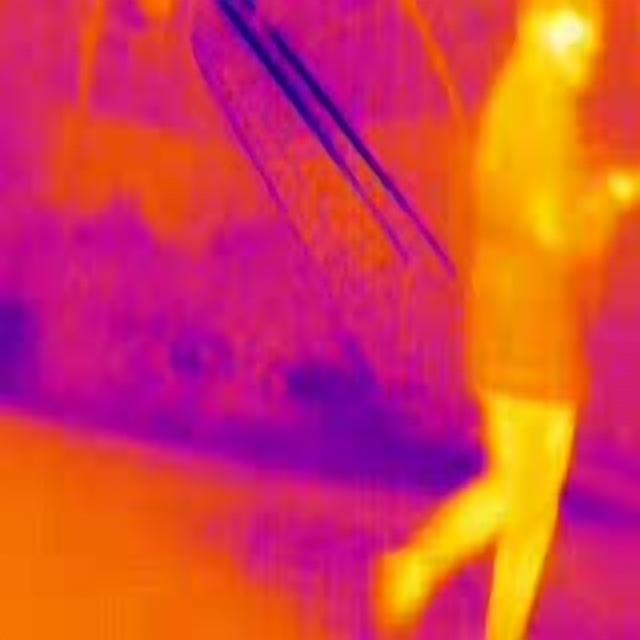
Detected objects:
label: person